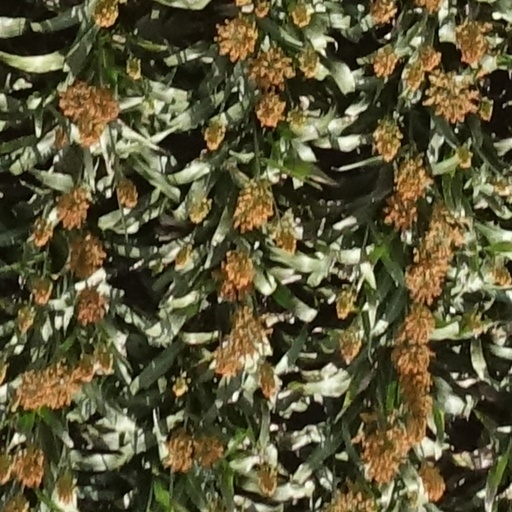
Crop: sorghum